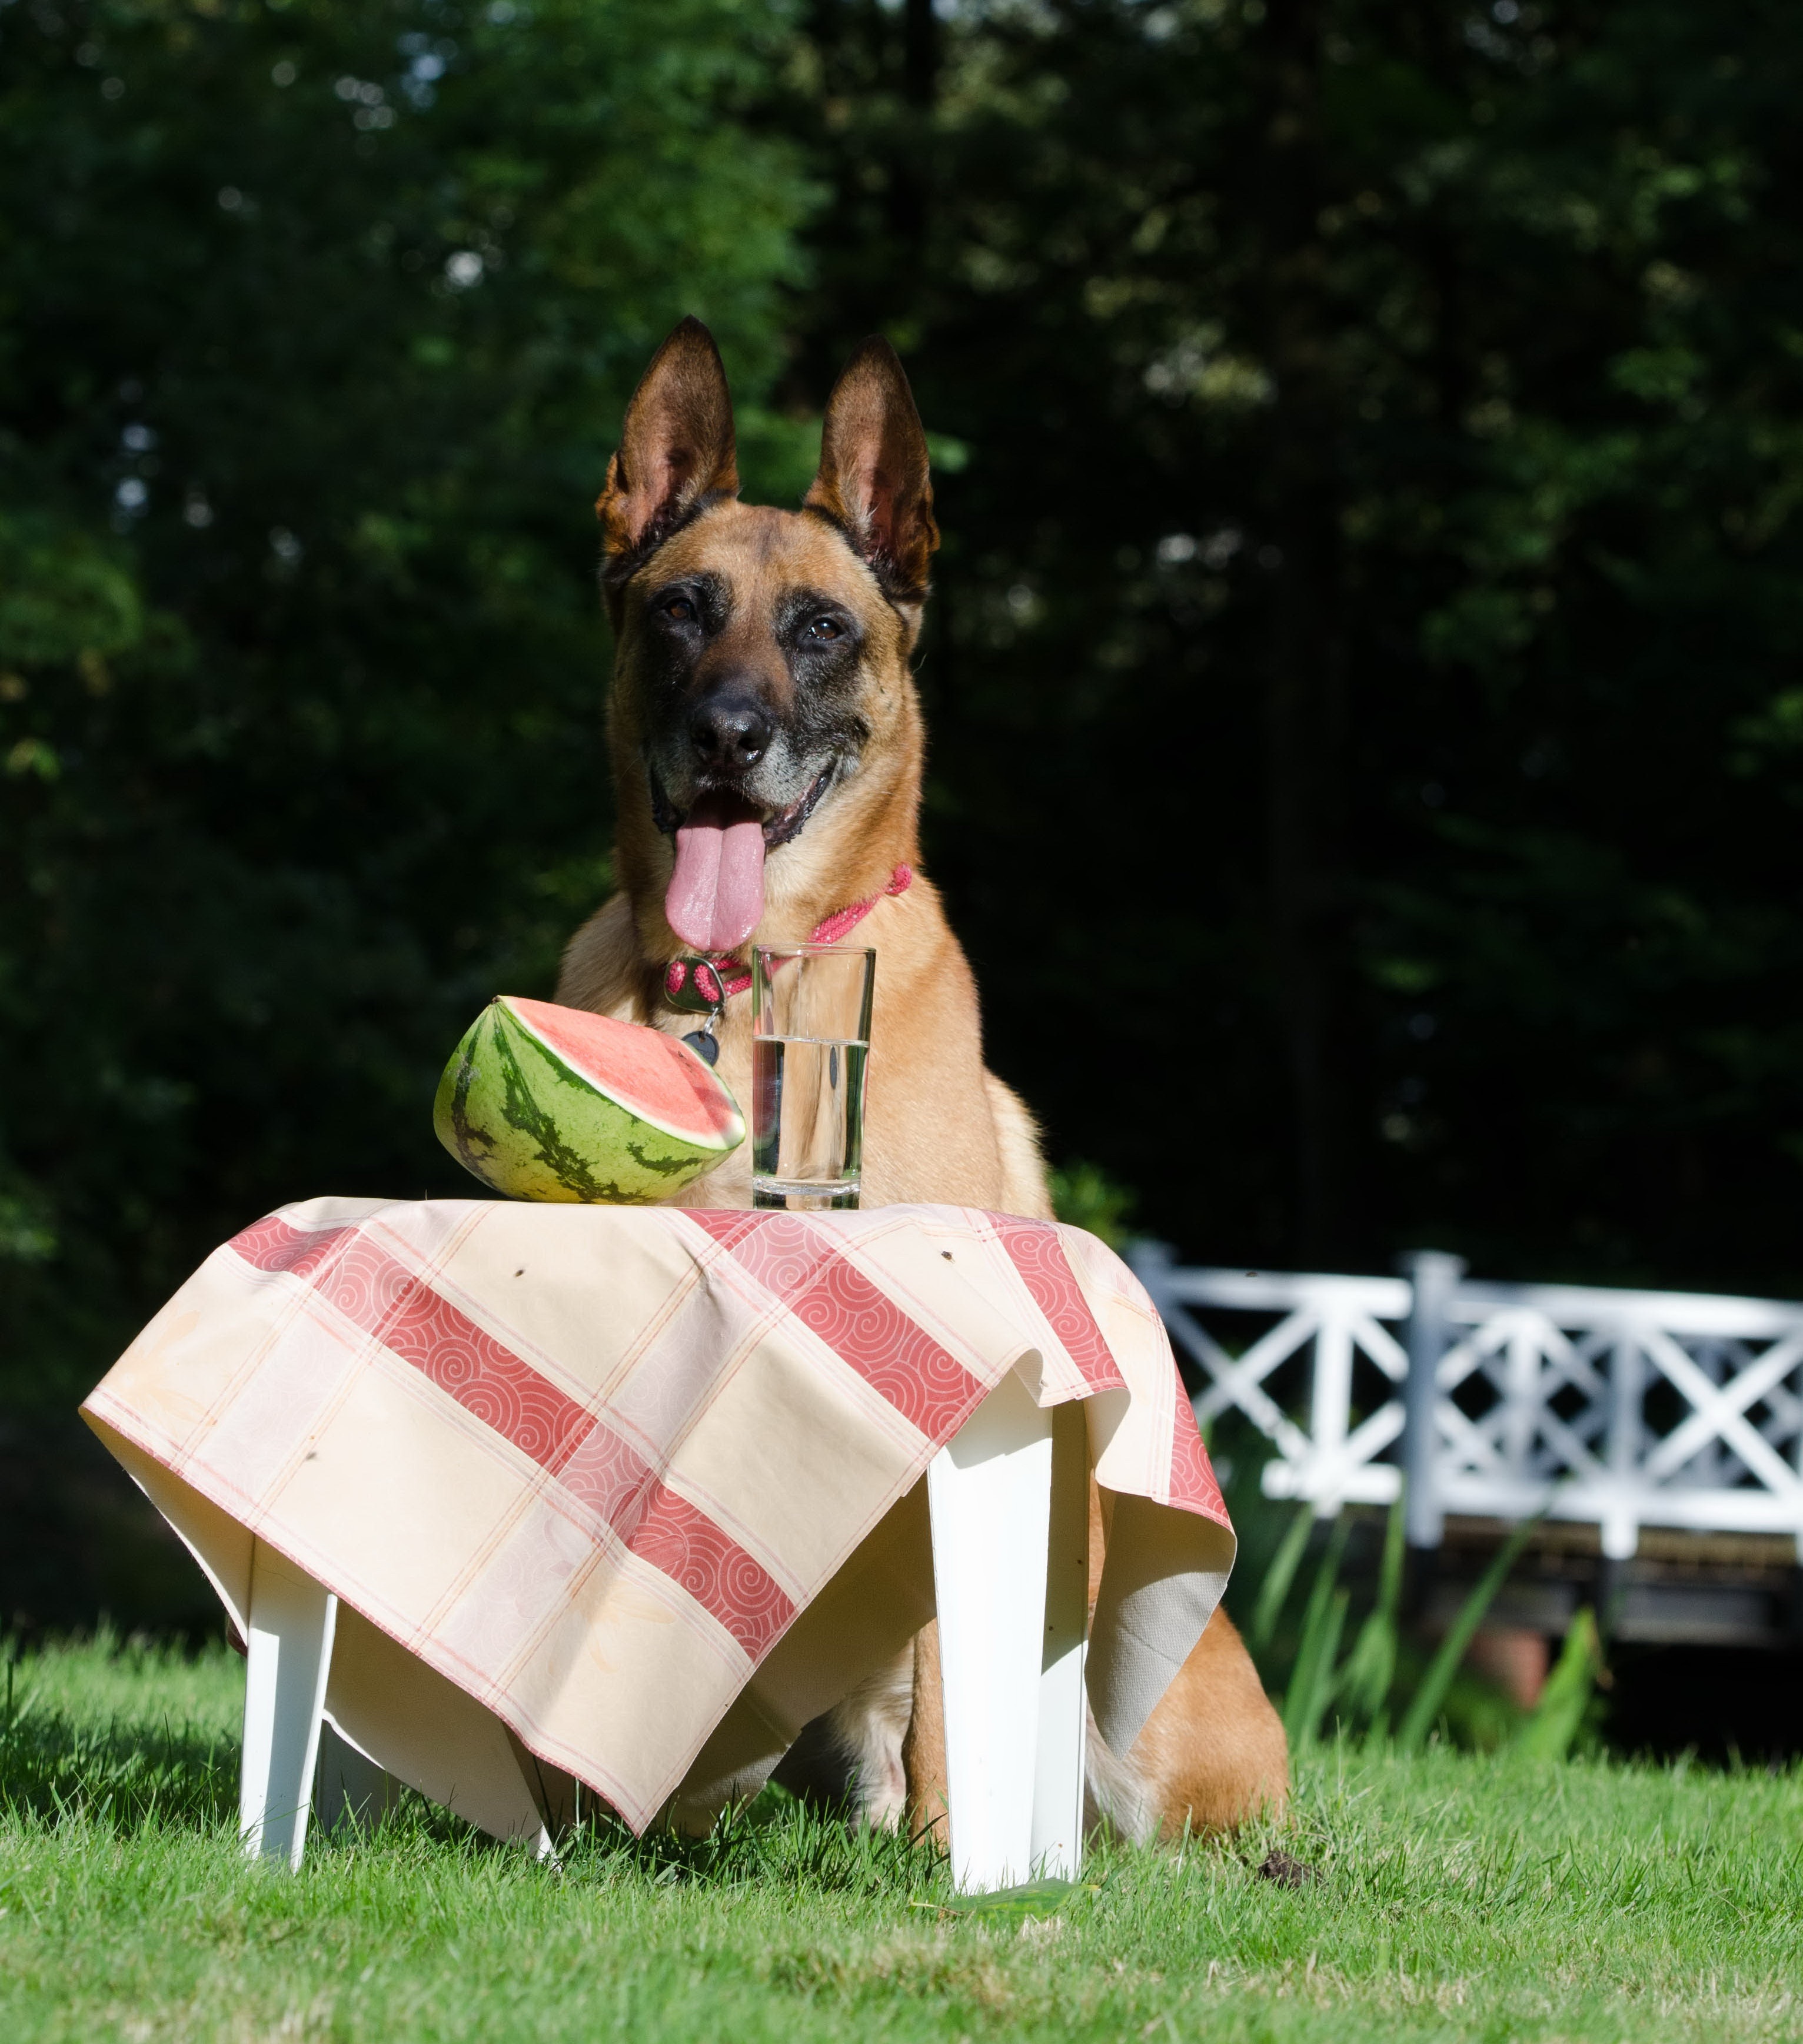
dog, summer, mammal, vertebrate, funny, belgian shepherd dog, malinois, dog like mammal, dog trick, dog shows a trick, dog tricks